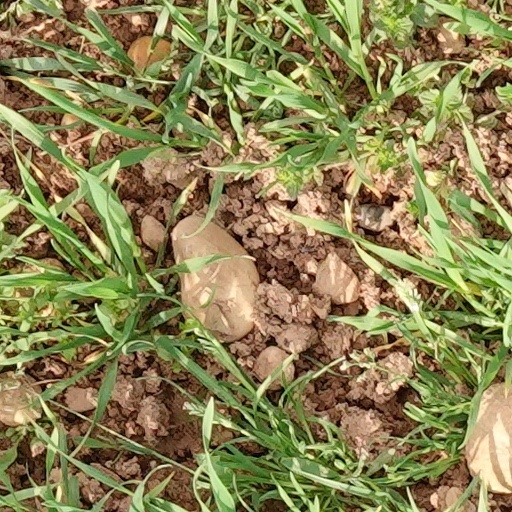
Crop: wheat